Germanicus

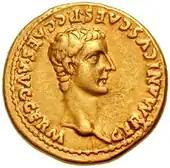
Aureus with the portrait of Germanicus

Germanicus's "praenomen" (personal name) at birth is unknown, but he was probably named Nero Claudius Drusus after his father (conventionally called "Drusus"), or possibly Tiberius Claudius Nero after his paternal uncle. Some historians such as Iosif Constantin Drăgan believe he may have been named Decimus Claudius Nero or Decimus Claudius Drusus at his "Dies lustricus", since his father's "praenomen" at birth was "Decimus". He took the "agnomen" (nickname) "Germanicus", awarded posthumously to his father in honor of his victories in Germania, at which point he nominally became head of the family in 9 BC. By AD 4 his uncle Tiberius adopted Germanicus as his son and heir. As a result, Germanicus was adopted out of the "gens Claudia" and into that of the "gens Julia". In accordance with Roman naming conventions, he adopted the name "Julius Caesar" while retaining his "agnomen", becoming Germanicus Julius Caesar. Upon Germanicus' adoption into the "Julii", his brother Claudius became the sole legal representative of his father, inheriting the "agnomen" "Germanicus" as the new head of the family.